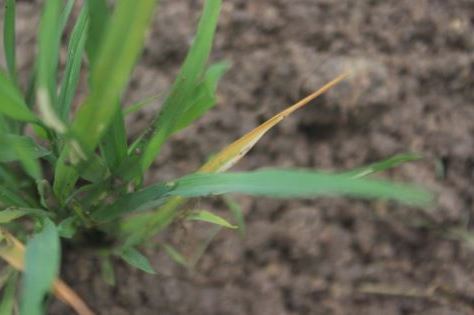
Disease: Tungro